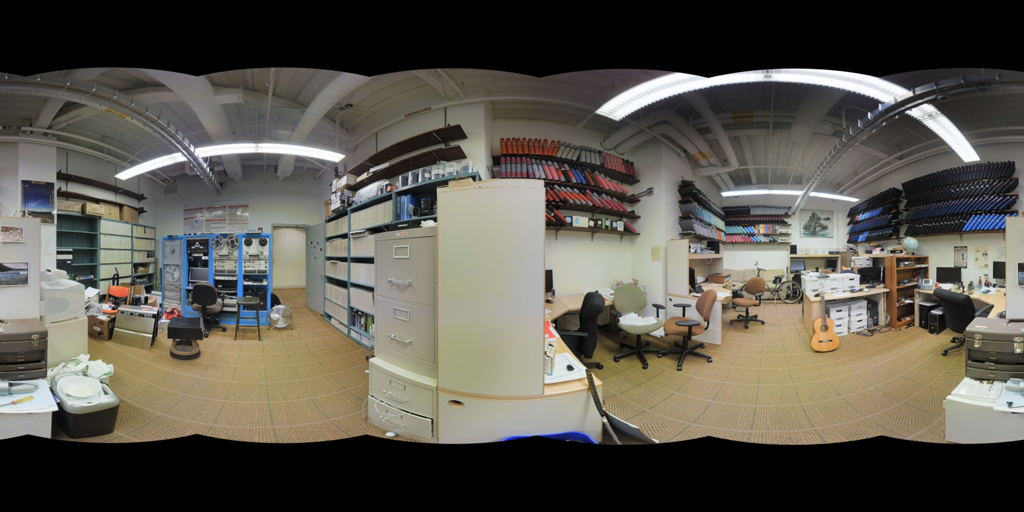
Referred object: the wooden acoustic guitar leaning by the cabinet

Referred object: the acoustic guitar